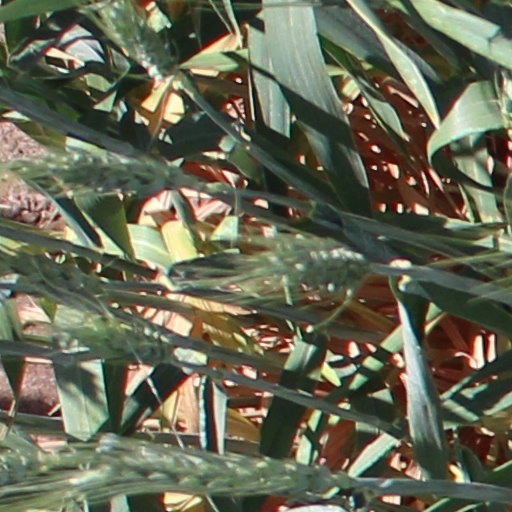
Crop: wheat